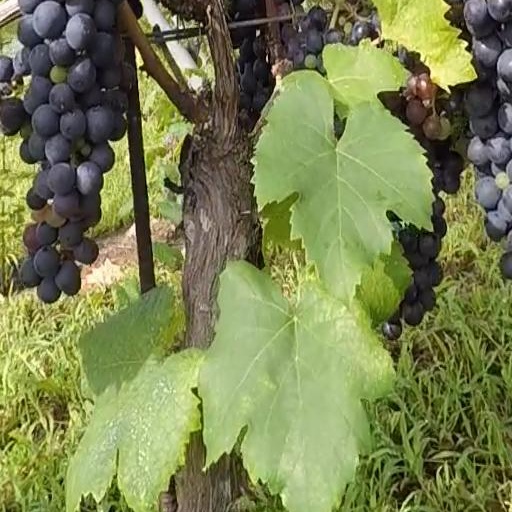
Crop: grape